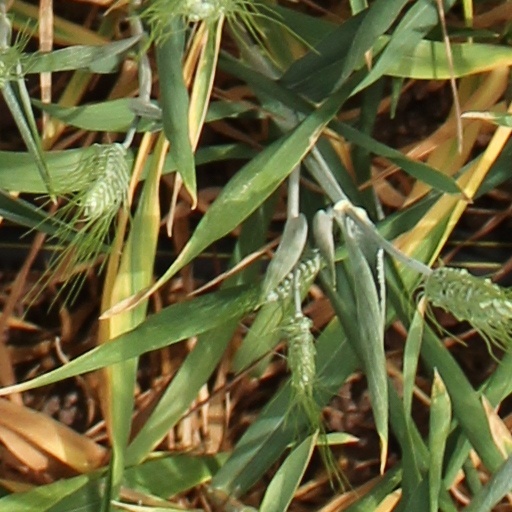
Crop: wheat